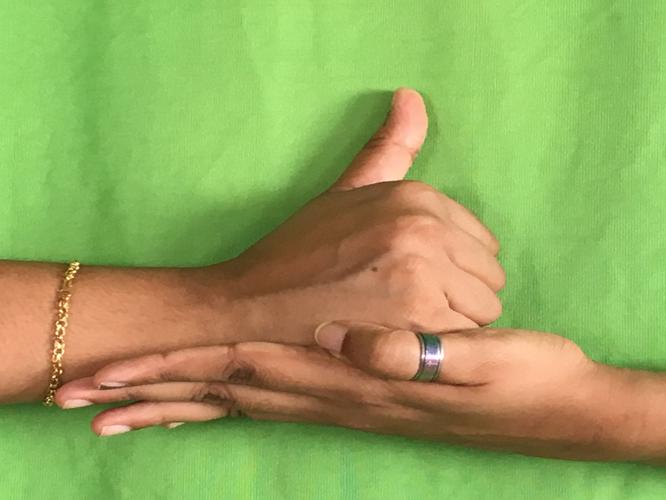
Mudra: Shivalinga
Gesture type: double_hand